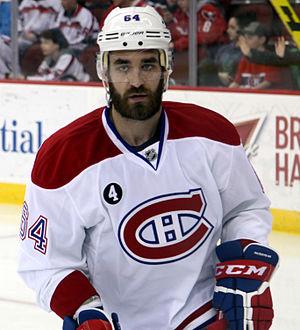
Greg Pateryn est un joueur professionnel américain de hockey sur glace. Il évolue au poste de défenseur.